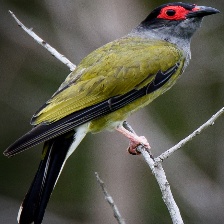
Species: AUSTRALASIAN FIGBIRD
Scientific name: SPHECOTHERES VIEILLOTI